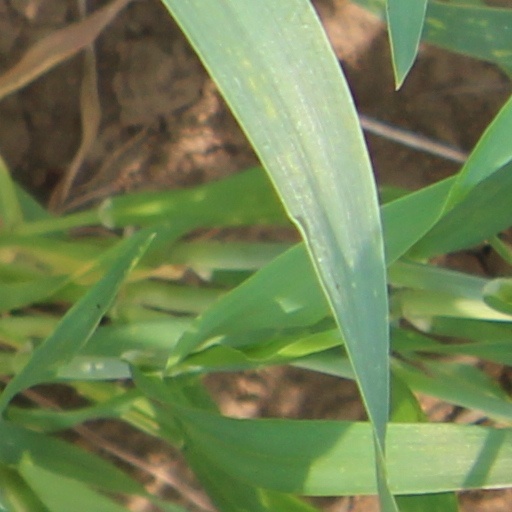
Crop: wheat